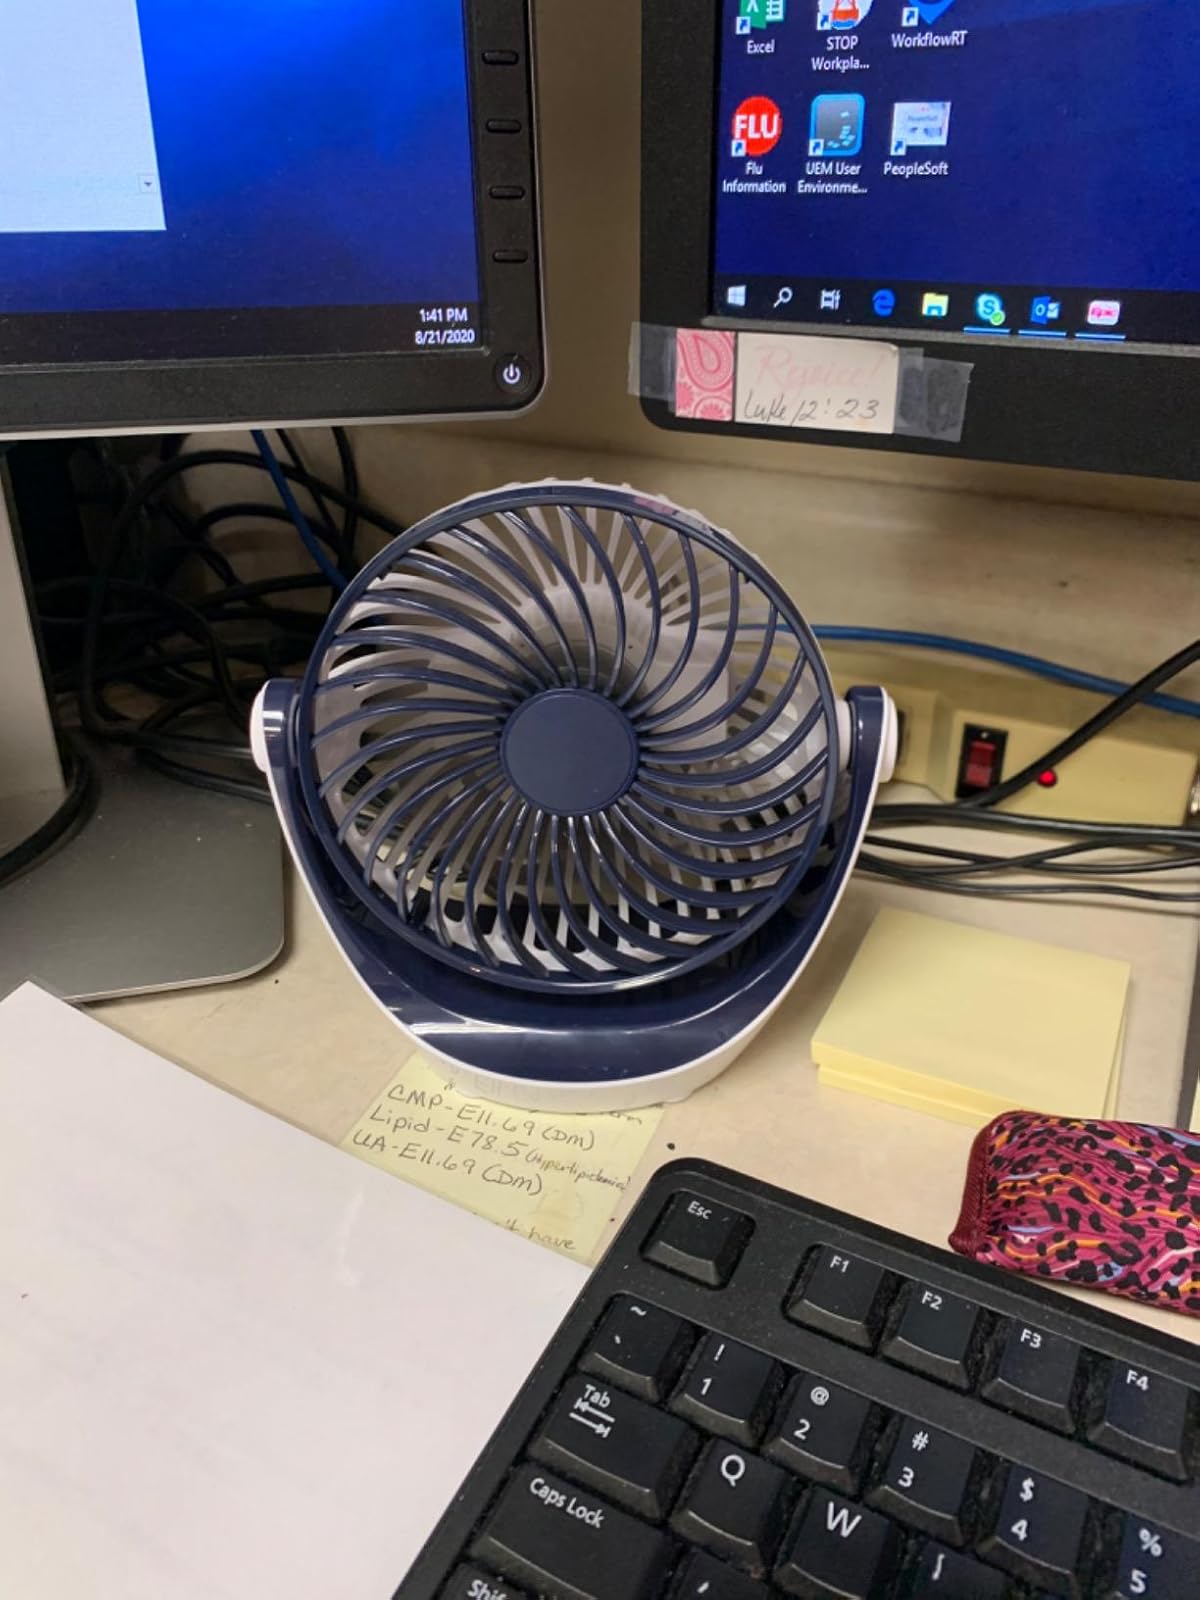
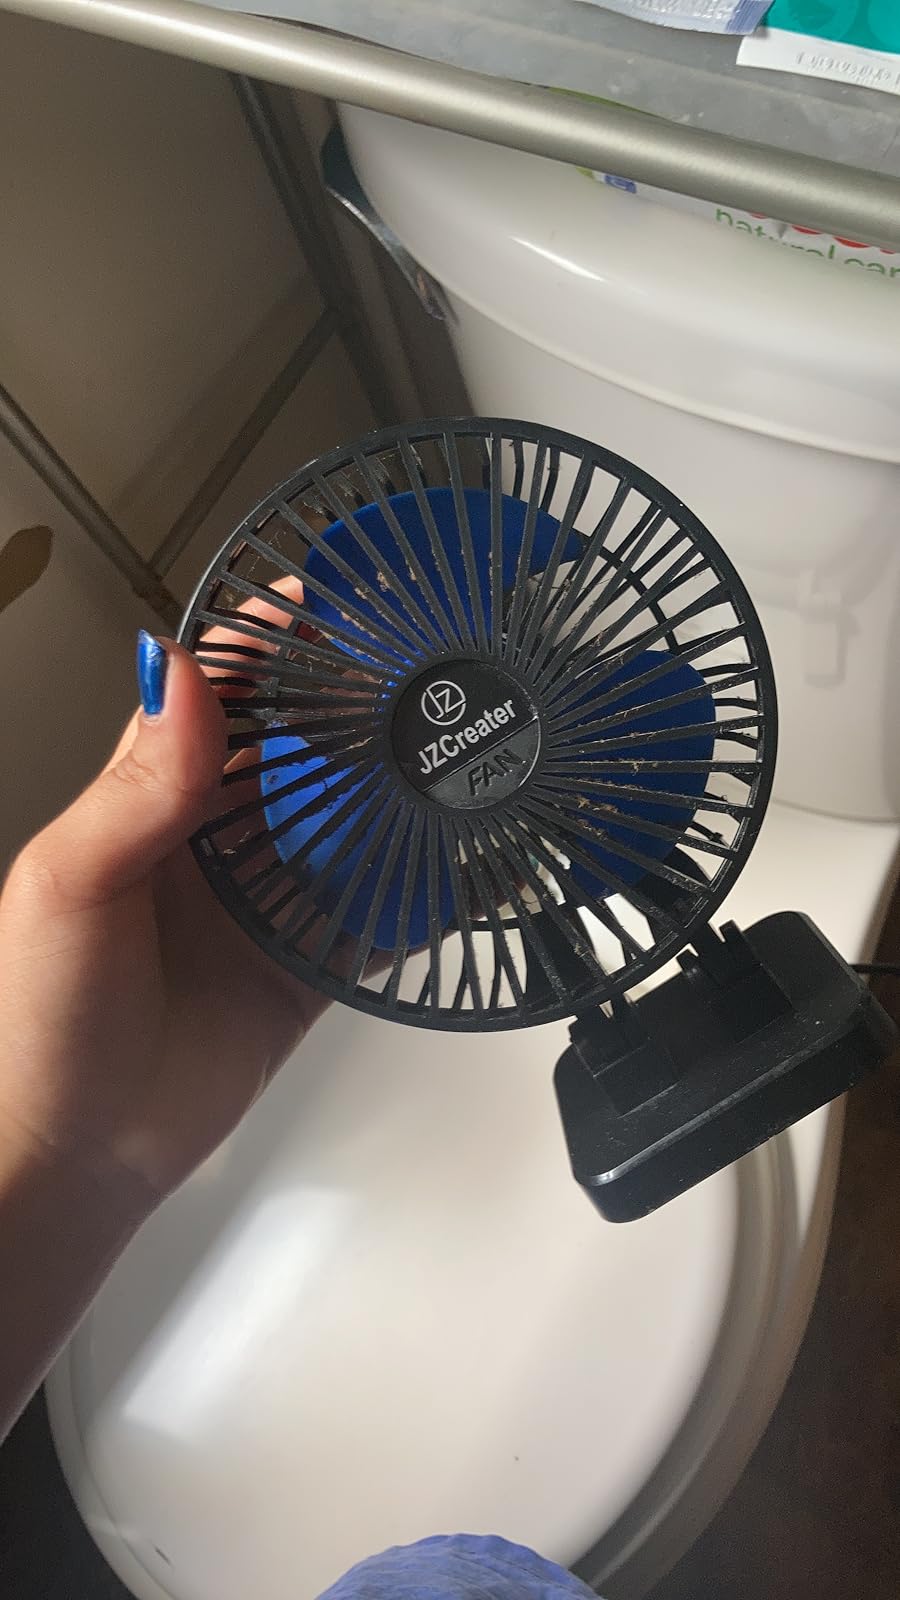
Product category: fan
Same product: no